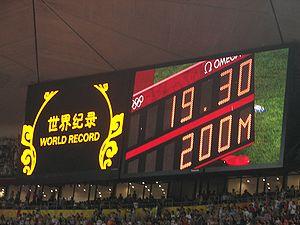
Les records du monde d'athlétisme sont reconnus officiellement par World Athletics depuis 1912. Avant cette date, les performances des athlètes étaient établies par des statisticiens sans garantie de conformité, et sans réelle réglementation pour chaque épreuve. La première liste des records du monde masculins est publiée pour la première fois en 1914 et les premières listes féminines en 1936. Depuis 1987, la Fédération Internationale d'Athlétisme prend aussi en compte les épreuves disputées en salle.